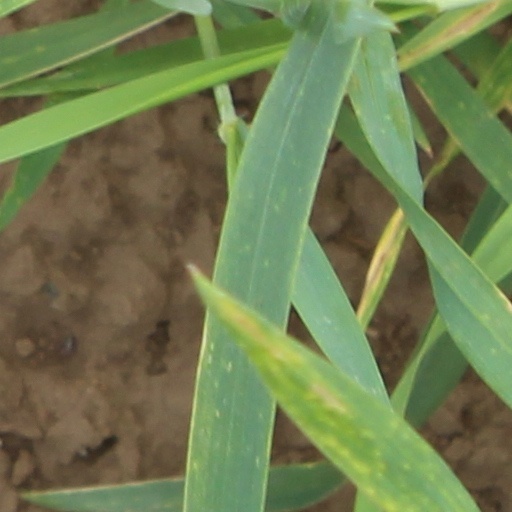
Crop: wheat